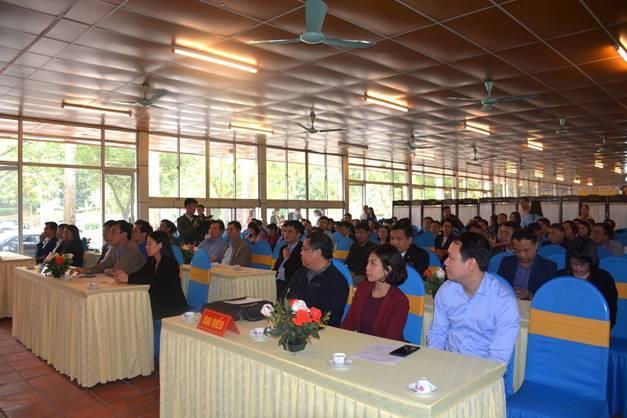
bên phải người đàn ông mặc áo xanh da trời không có ai ngồi